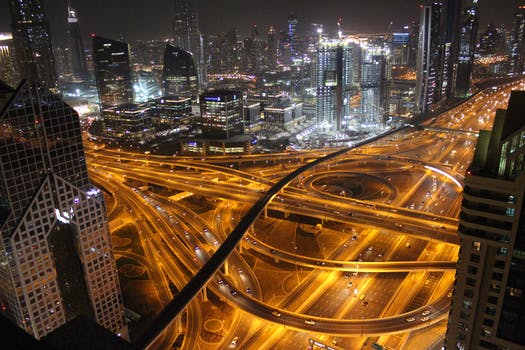
Label: No Watermark